Battle of Summit Springs

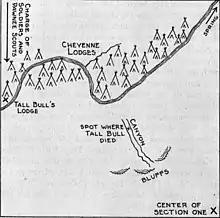
A map of the area where the Battle of Summit Springs took place. Included are the placements of Cheyenne tepees along the stream, the direction from whence came the attack by soldiers and Pawnee scouts, the location of Tall Bull's tepee and place of his death in a canyon, and the bluffs above the canyon.

According to the anthropologist George Bird Grinnell (who worked with George Bent in the 20th century on these accounts), in addition to Tall Bull and the twenty men in the ravine, nine other people were killed by members of the Pawnee Scout Battalion: two warriors (Lone Bear and Pile of Bones); a very old Suhtai woman on a slow pony; two Sioux women running on foot; a Cheyenne woman and two children (a boy and a girl); and an old Sioux woman whose horse fell and threw her. Grinnell noted only four victims who were not attributed to the Pawnee Scout Battalion: the wife, mother-in-law and two young children of a man named Red Cherries. Grinnell and Donald J. Berthrong identified 23 warriors, one fifteen-year-old boy, five women and two children killed by members of the Pawnee Scout Battalion, and two women and two children whose killers are not specified. This gives a total of 35 people killed. It appears that, although the 5th Cavalrymen had the greater number of participants, the Pawnees were more successful in the killing.